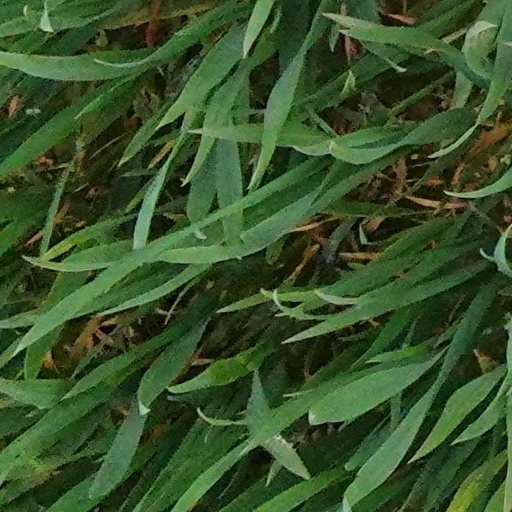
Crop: wheat